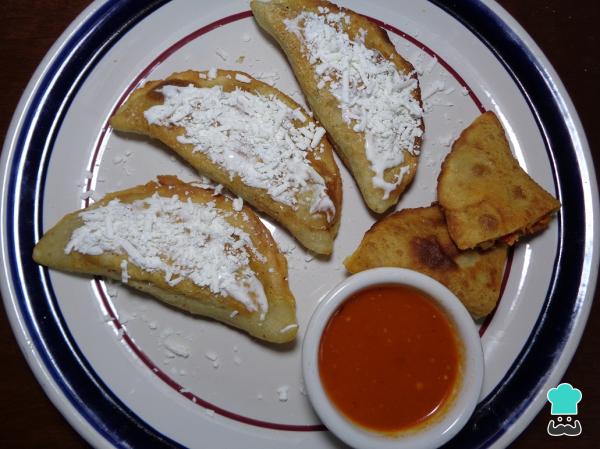
¡Y listo! Servimos las empanadas de vigilia de verdura calientes y acompañadas de crema ácida, queso rallado y la salsa que más te agrade, como la salsa roja mexicana.